Algae fuel

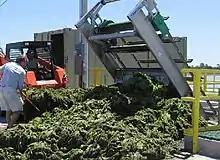
Algae being harvested and dried from an ATS system

After harvesting the algae, the biomass is typically processed in a series of steps, which can differ based on the species and desired product; this is an active area of research and also is the bottleneck of this technology: the cost of extraction is higher than those obtained. One of the solutions is to use filter feeders to "eat" them. Improved animals can provide both foods and fuels. An alternative method to extract the algae is to grow the algae with specific types of fungi. This causes bio-flocculation of the algae which allows for easier extraction.